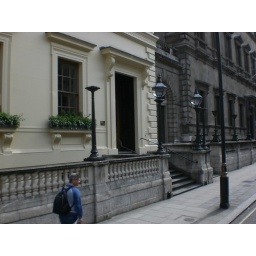
Some of the oldest street lamps in London